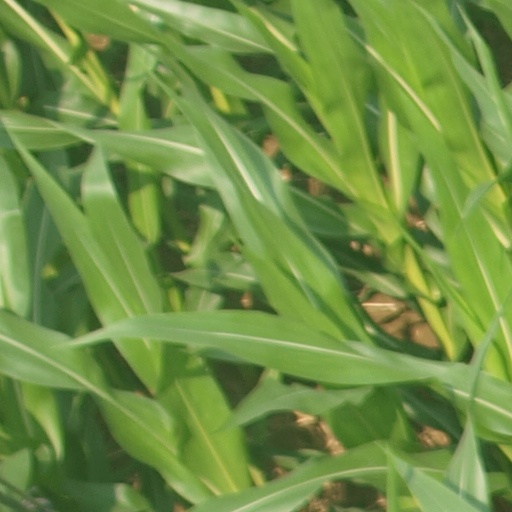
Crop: maize; corn